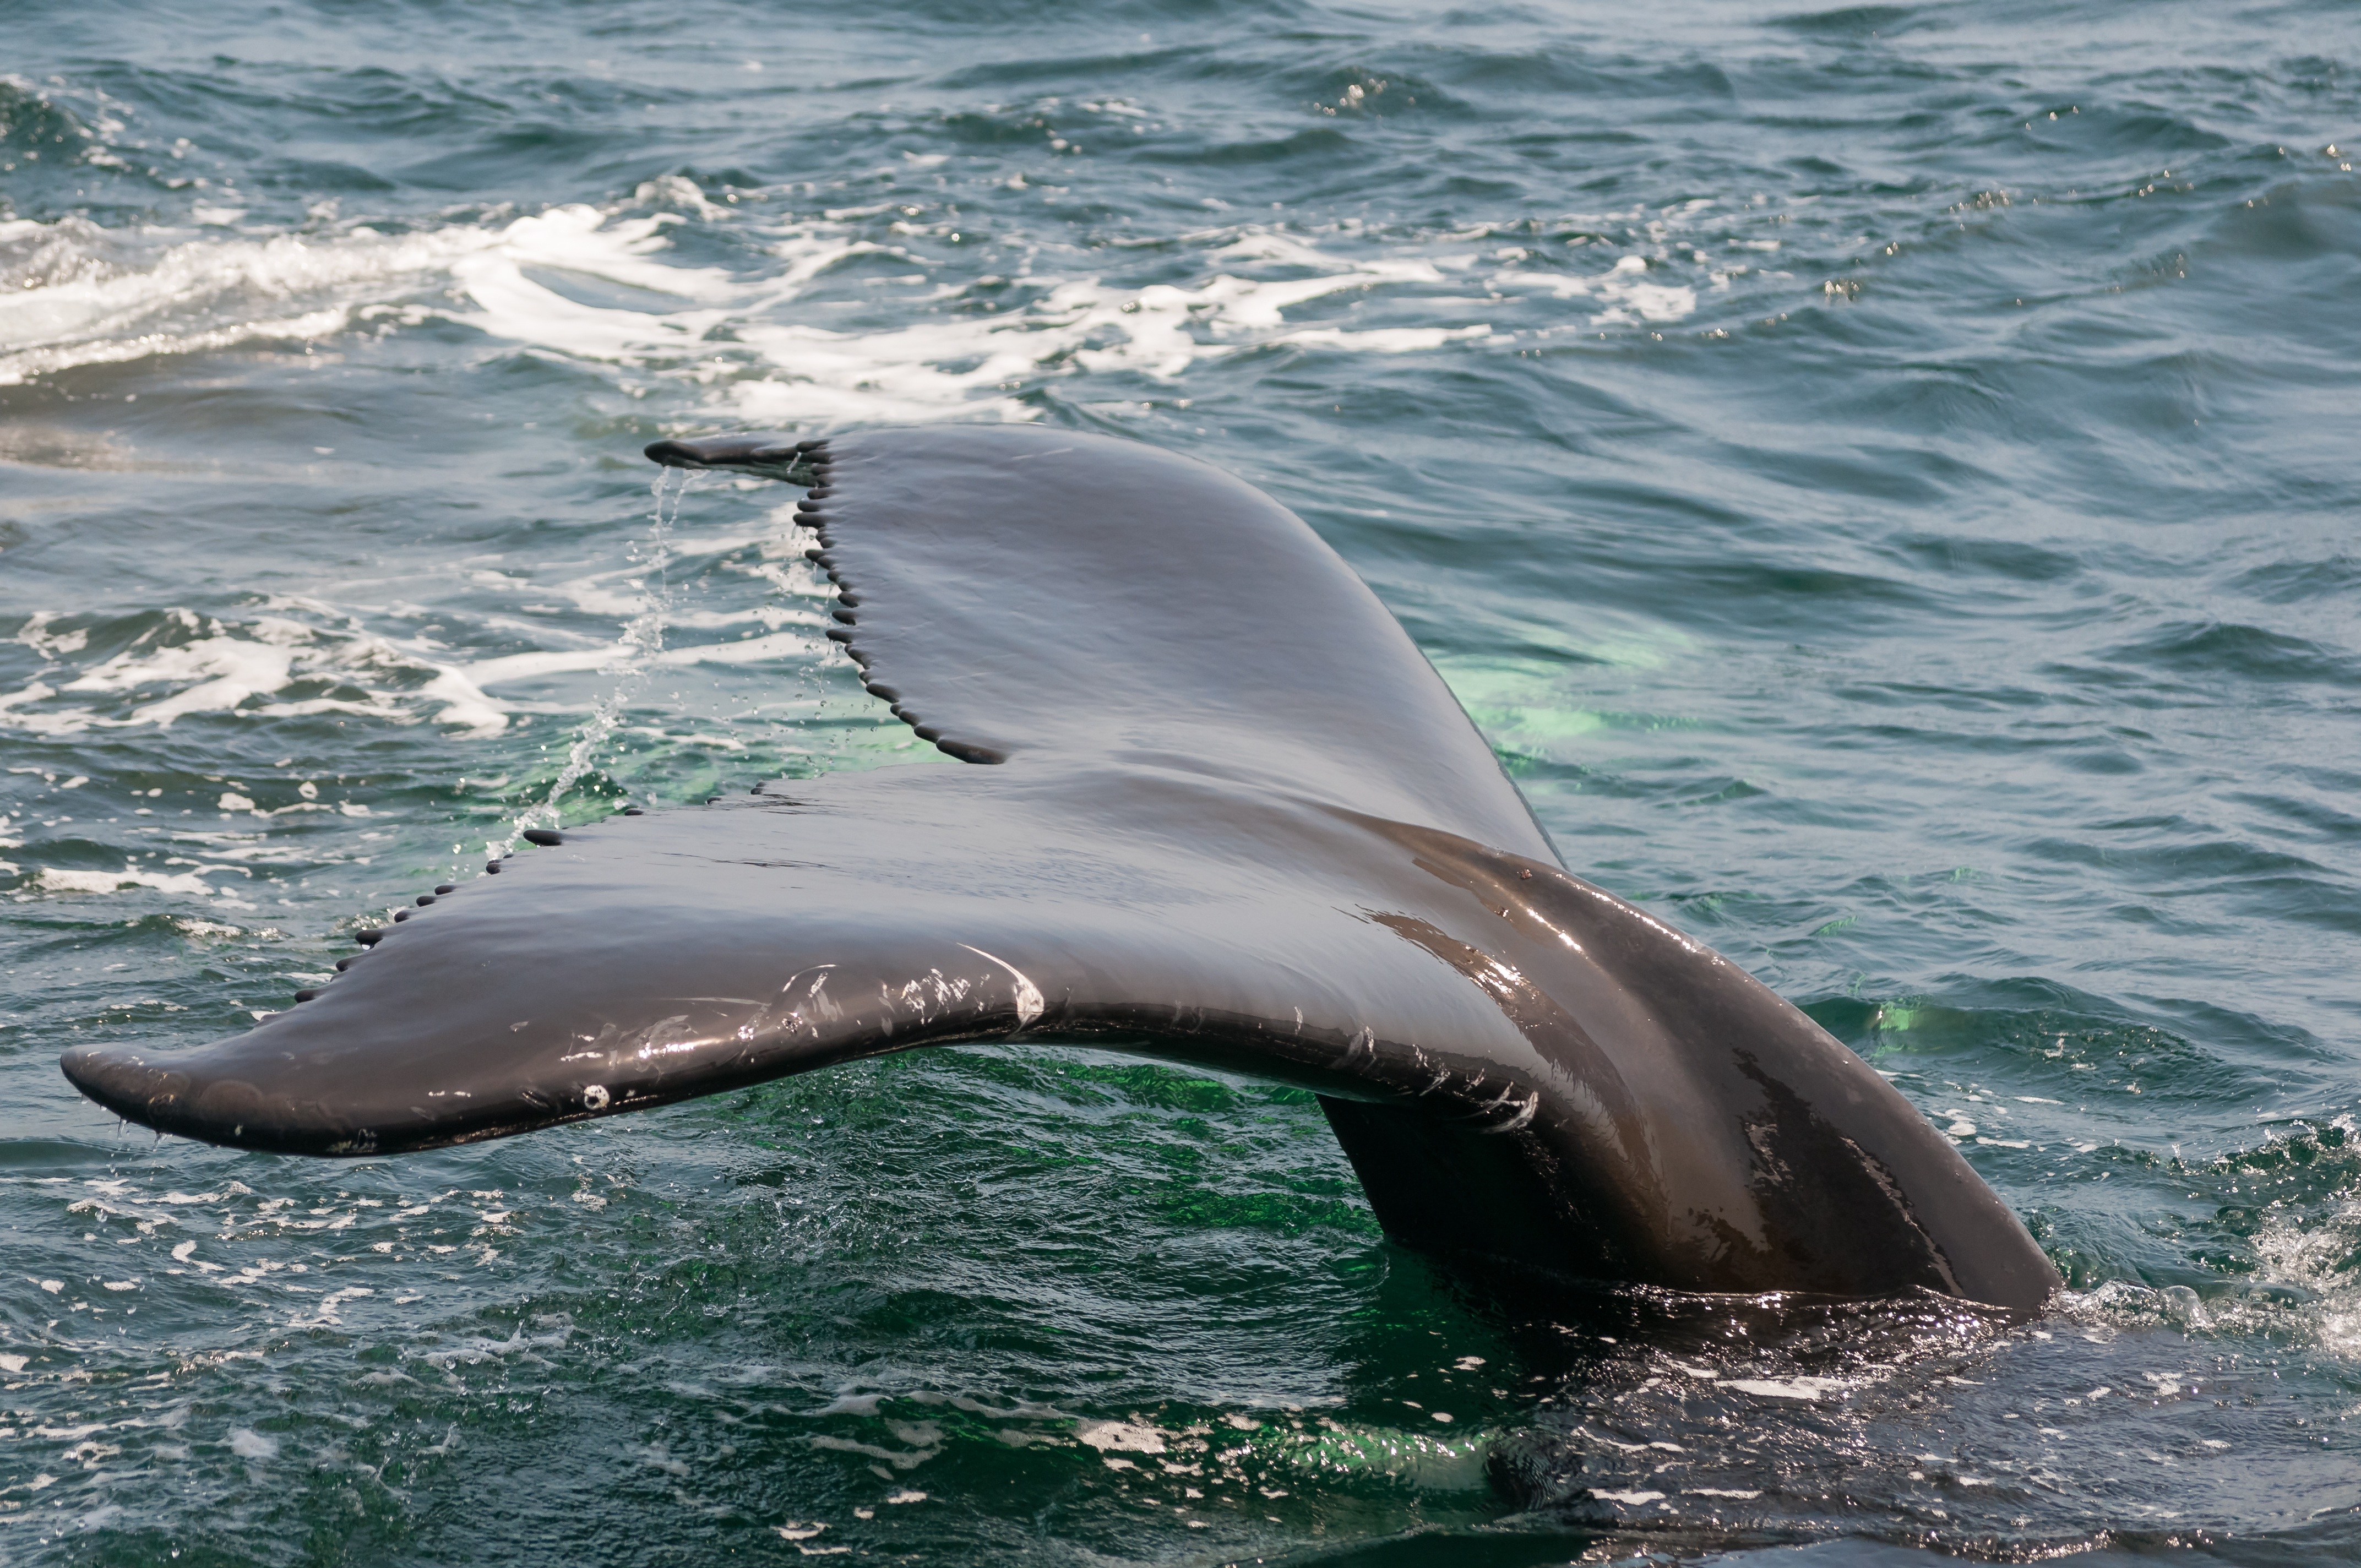
sea, ocean, biology, mammal, california, humpback whale, tail, vertebrate, whale, dolphin, monterey, marine mammal, marine biology, spinner dolphin, whales dolphins and porpoises, stenella, common bottlenose dolphin, short beaked common dolphin, rough toothed dolphin, striped dolphin, tucuxi, grey whale